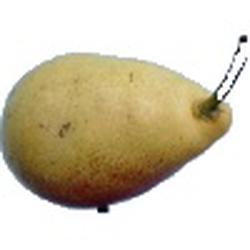
Label: Pear